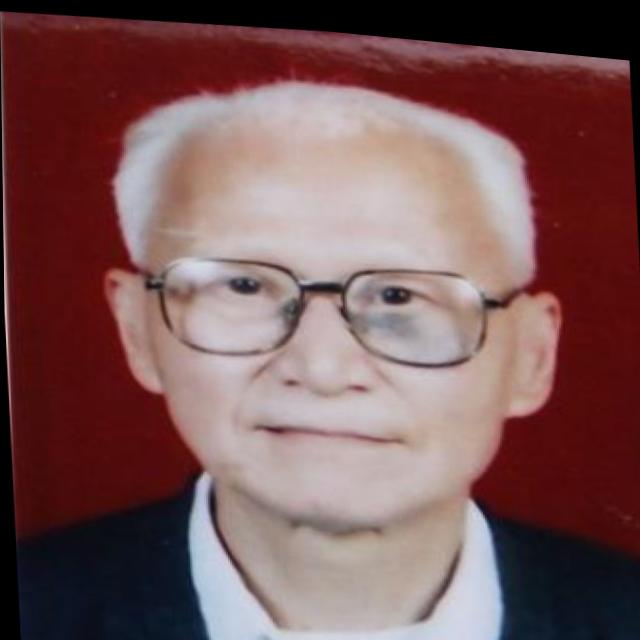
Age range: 65+